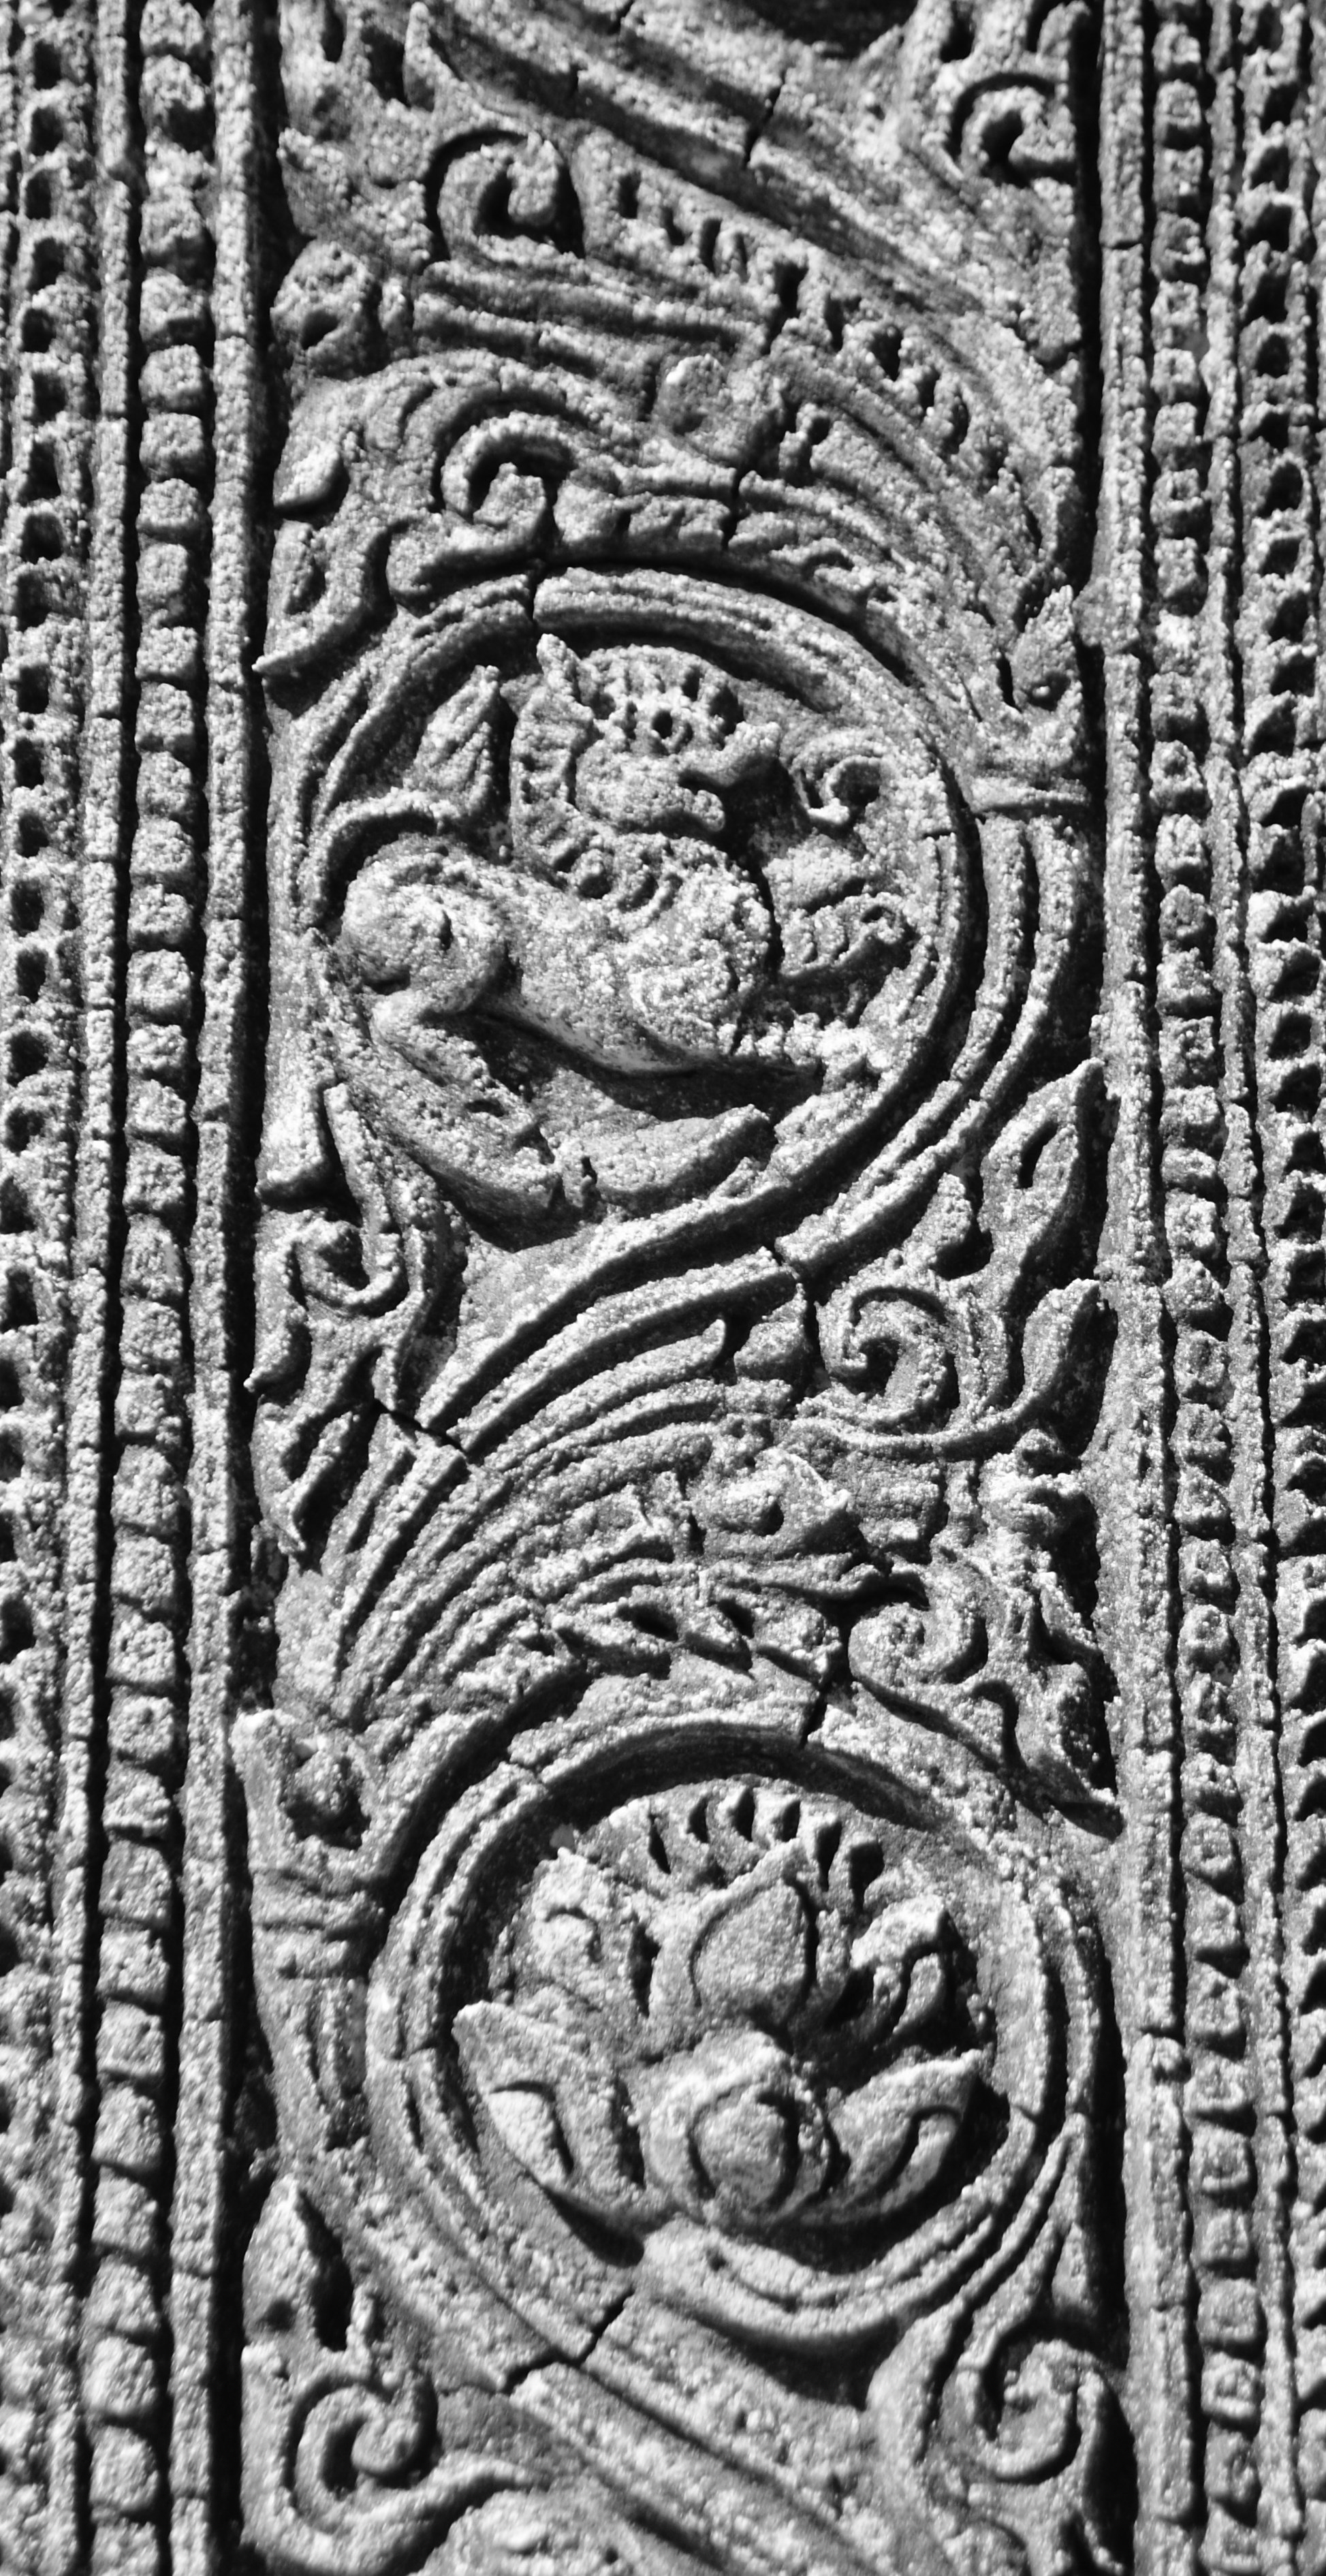
black and white, architecture, structure, white, building, stone, monument, statue, pattern, ancient, exterior, black, monochrome, sculpture, art, sketch, drawing, temple, symmetry, carving, relief, stele, b w, archaeological site, stone carving, monochrome photography, ancient history, maya civilization